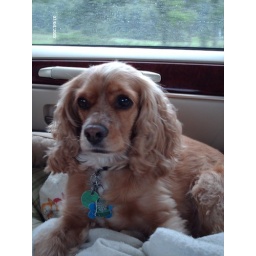
Lounging in her bed in car